Left Right Left (TV series)

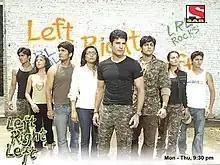

Left Right Left is an Indian television series that aired on SAB TV. The show was directed by Anshuman Kishore Singh and produced by Tony Singh and Deeya Singh under the banner of DJ's a Creative Unit. The series' second season ended on 26 September 2008.